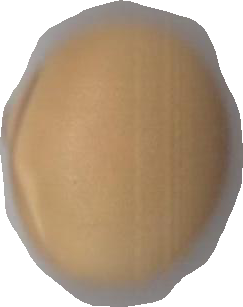
Variety: Grobogan